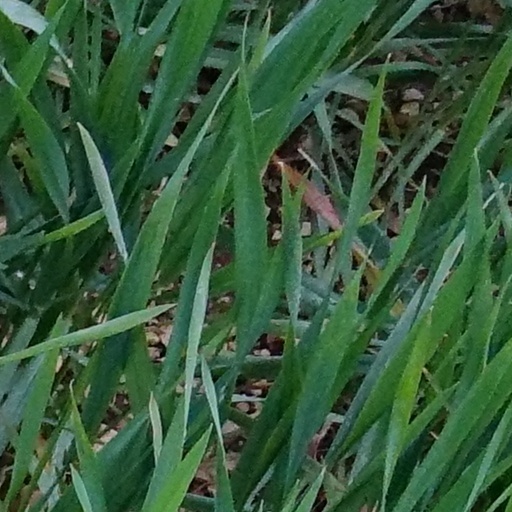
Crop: wheat